Choptank Formation

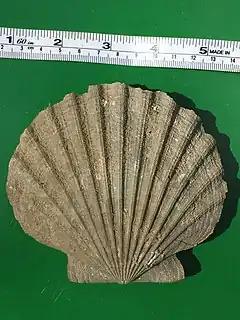
Chesapecten nefrens, Choptank Formation

The Choptank Formation is a geologic formation in Virginia and Maryland. It preserves fossils dating from the Miocene epoch of the Neogene period.